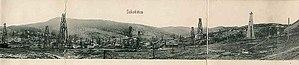
L'industrie pétrolière en Galicie orientale, du milieu du XIXᵉ siècle aux années 1980, représente une part importante de la production pétrolière en Europe. Elle se concentre dans les districts de Drohobych et Boryslav. Cette région appartient à l'Empire d'Autriche, devenu en 1867 l'Empire austro-hongrois, puis, de 1918 à 1939, à la Pologne. Disputée pendant les deux guerres mondiales où elle alimente en pétrole l'Allemagne et ses alliés, elle devient en 1945 une partie de la république soviétique d'Ukraine, puis de l'Ukraine indépendante à partir de 1991. La production décline et devient marginale à la fin du XXᵉ siècle.